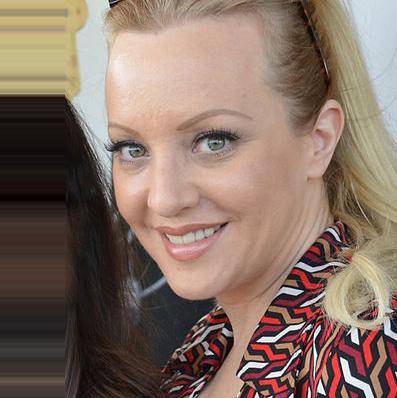
Age: 42